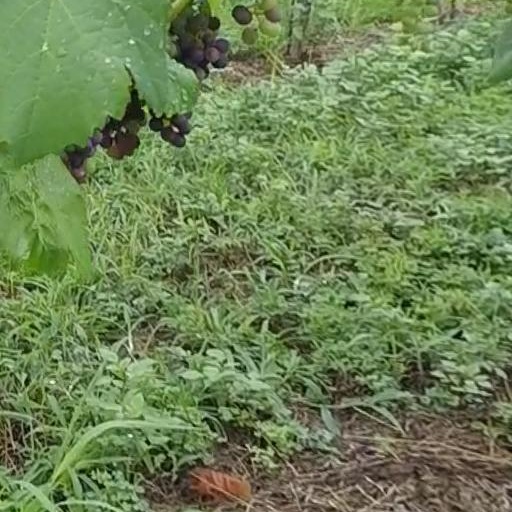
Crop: grape